Kazan

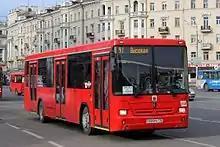
A NefAZ bus on Tukay Square

Since 2000, the city has been undergoing a total renovation. The historical center including the Kremlin was rebuilt, however a large number of the city's historical districts were completely demolished in the renovation. Kazan celebrated its millennium in 2005, after a city-organized historical commission settled on 1005 as the official year of the city's founding. During the millennium celebrations, one of the largest mosque in Russia, Qolsharif, was dedicated in the Kazan Kremlin, the holiest copy of Our Lady of Kazan was returned to the city, the Millennium Bridge was inaugurated that year, and the Kazan Metro began operation. The government of the Russian Federation released the Medal "In Commemoration of the 1000th Anniversary of Kazan".